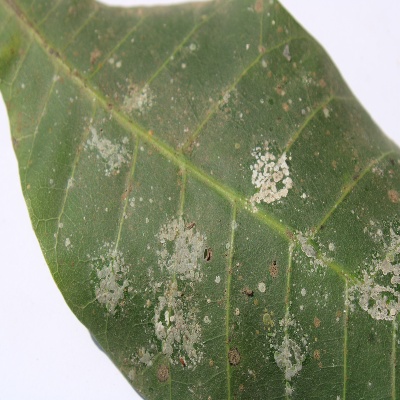
Crop: Cashew
Condition: red rust